Tripurantaka Temple

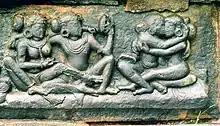
Kamasutra art sculpture

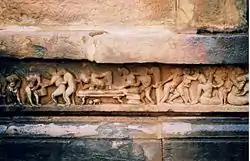
Kamasutra (erotica) art, 1070 CE, Tripurantaka Temple, Shimoga district

This temple is noted for its decorative windows and screens which consist of very intricate perforated stone work. The two sides of the doorway to the shrine have a window panels, each filled entirely by three pairs of "nāga" figures (snake). The long intertwined and knotted bodies of these "nagas" create a virtual mesh to fill up the panels. Above the entrance to the shrine is a decorative architrave with sculptures of the Hindu Gods Brahma, Shiva and Vishnu, with Shiva being depicted in his Bhairava form. Other figures here are the "dikpalas" (the guardians). Some interesting larger sized figure sculptures exist, such as the sculpture of a Hoysala king slaying a lion. This piece of sculpture comes with its own inscription and depicts a hunting expedition in which the king, in the company of his hunting dogs, speared and killed a wild boar. Also depicted is the king on foot, fighting a lion which sprang out of the forest.